S. H. Raza

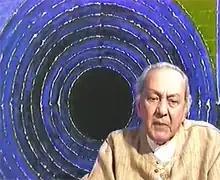

Sayed Haider Raza (22 February 1922 – 23 July 2016) was an Indian painter who lived and worked in France for most of his career. Born on 22 February 1922 in Kakkaiya (District Mandla), Central Provinces, British India (present-day Madhya Pradesh), Raza moved to France in 1950, marrying the French artist Janine Mongillat in 1959. Following her death from cancer in 2002, Raza returned to India in 2010, where he would live until his death on 28 July 2016.